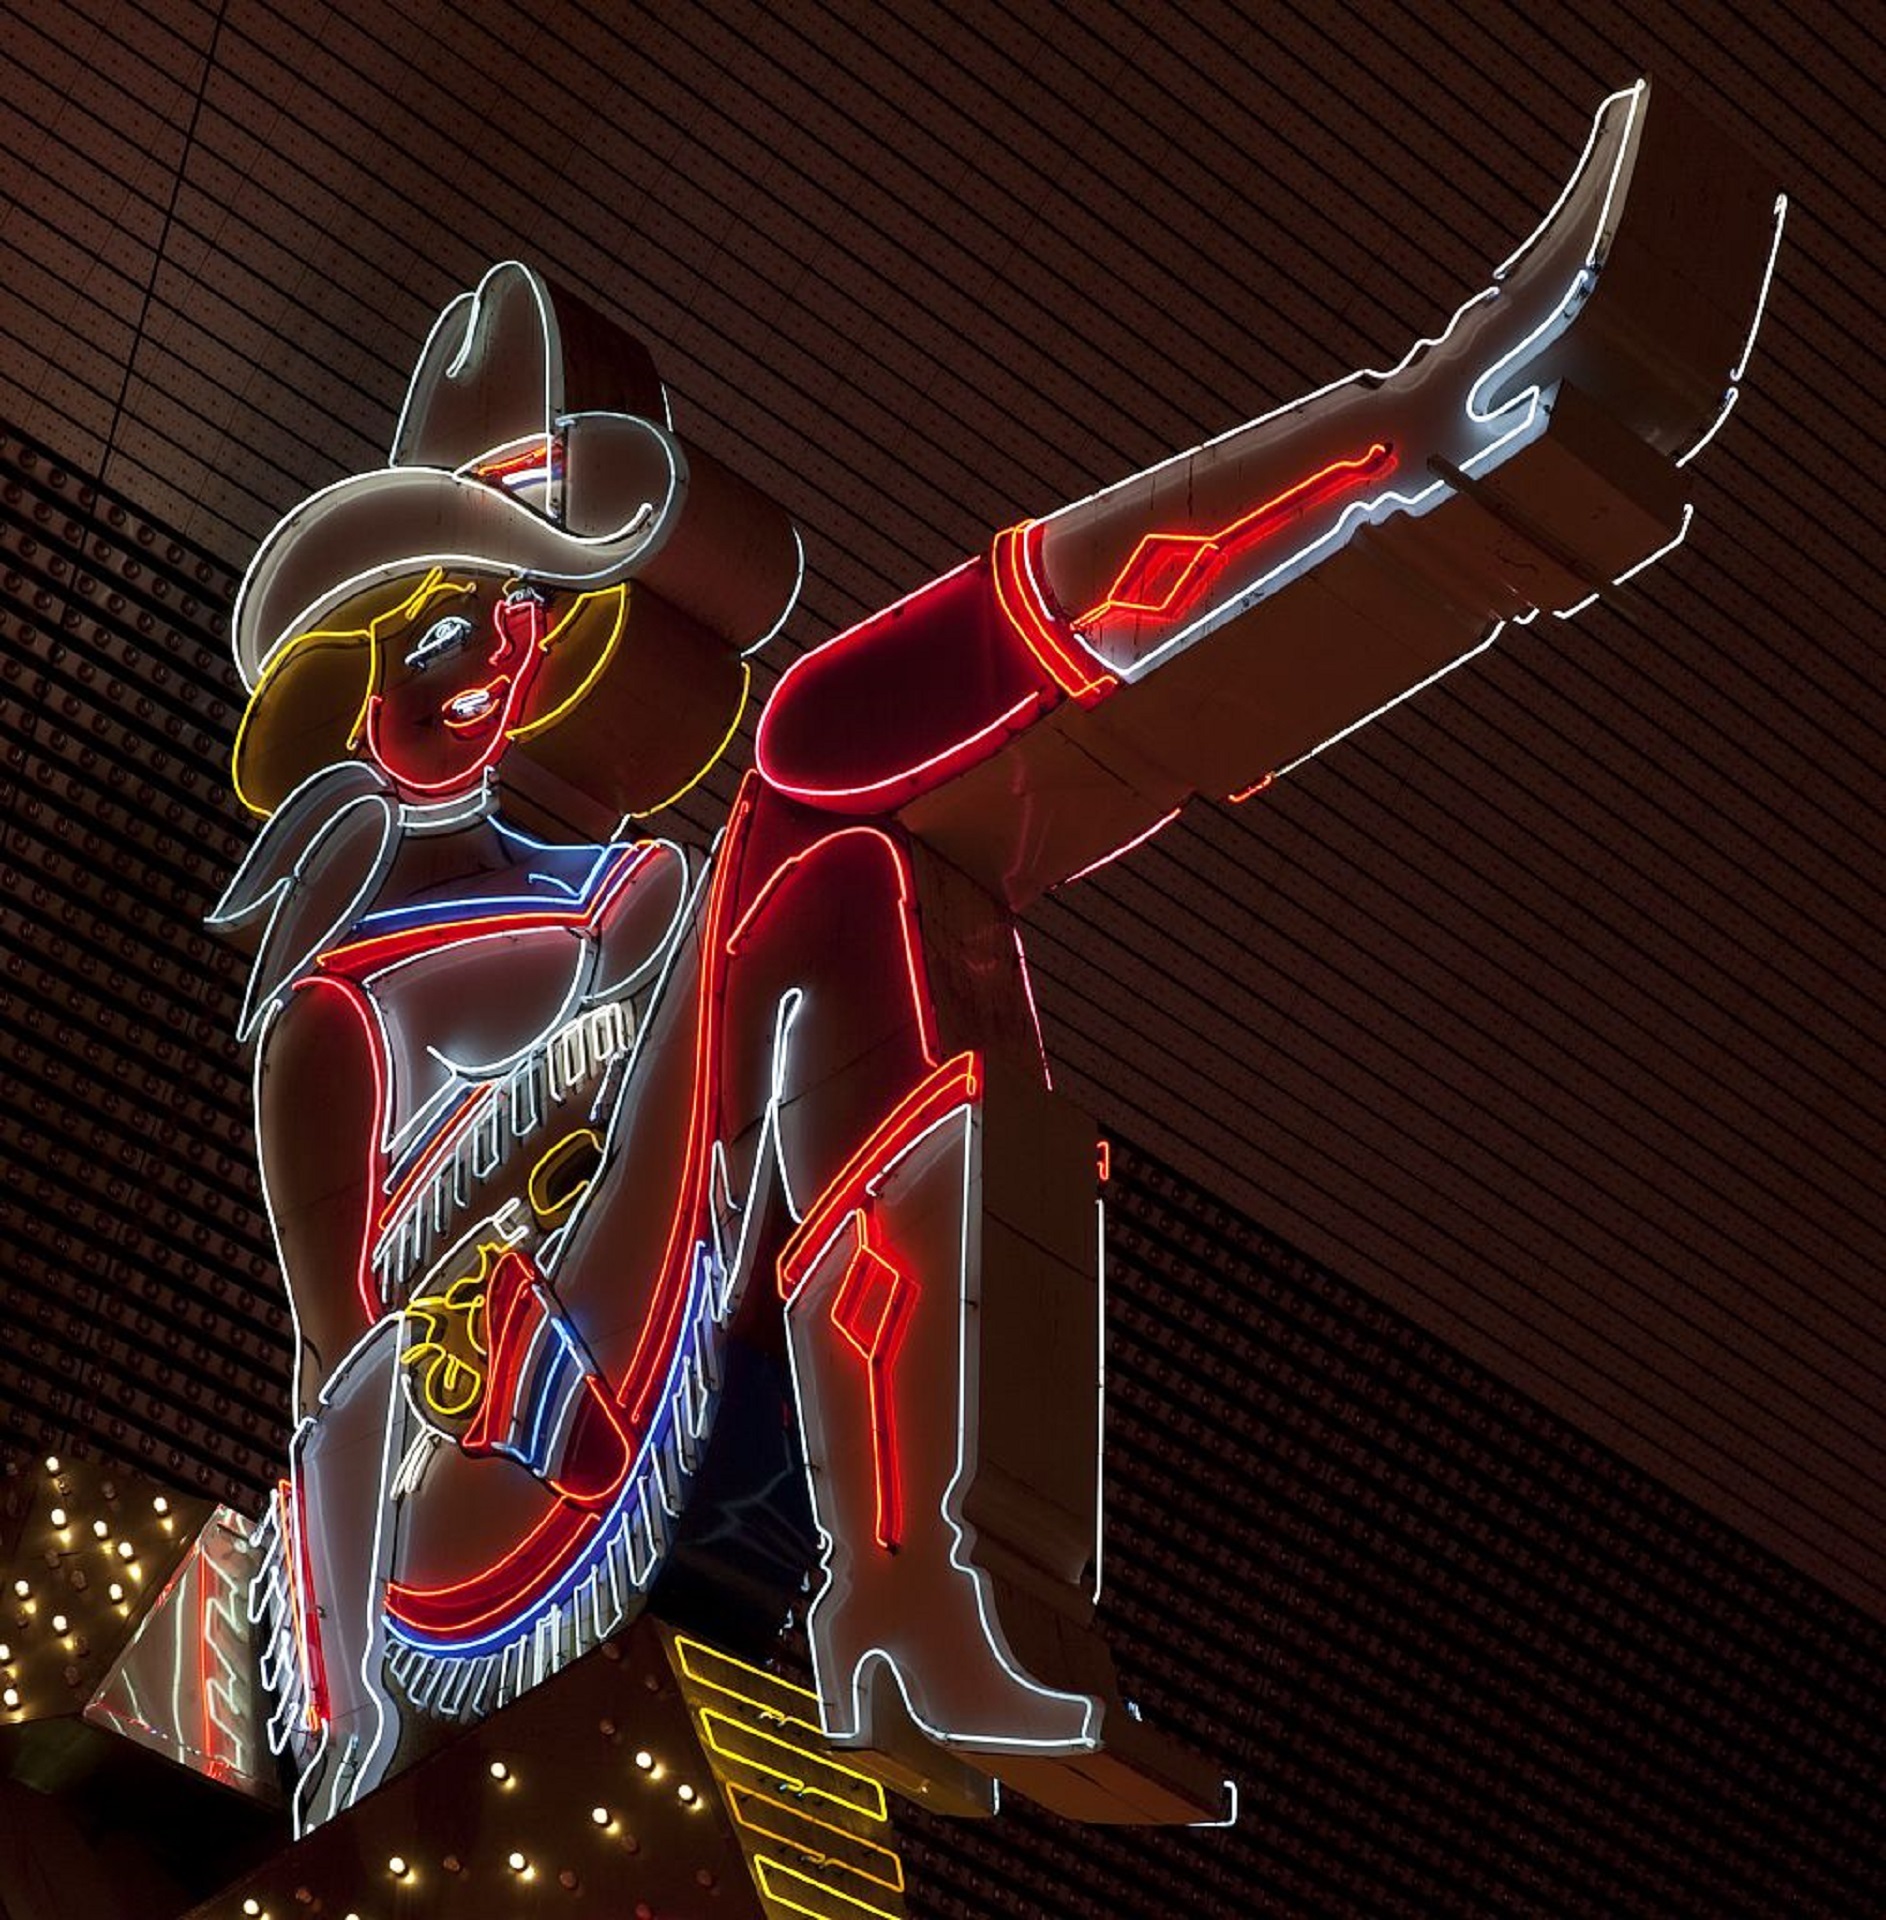
night, guitar, advertising, vehicle, usa, colorful, cowgirl, neon sign, lights, illustration, tourists, nevada, entertainment, screenshot, las vegas, vegas vickie, sassy sally, glitter gulch